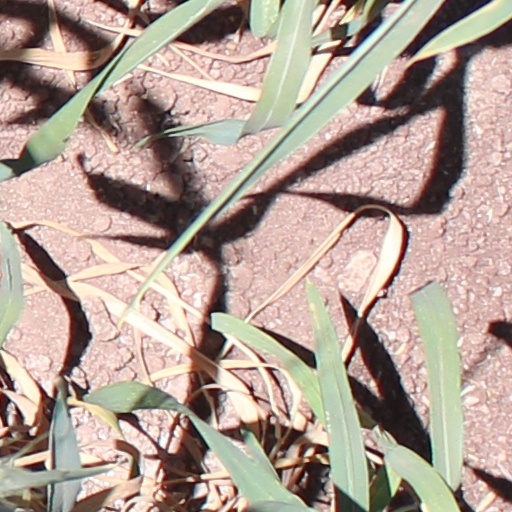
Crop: wheat